Caroline Ticknor

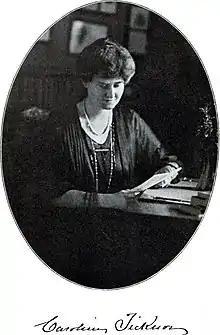
Photograph of Caroline Ticknor from her book "Glimpses of Authors" (1922)

Caroline Ticknor (1866–1937) was an American biographer and short story writer. She published biographies of Nathaniel Hawthorne and Abigail May Alcott Nieriker, among others.